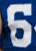
Number: 6